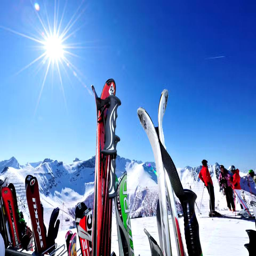
malbun ski resort lichtenstein